Biała, Opole Voivodeship

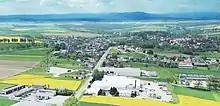
Ustronianka mineral water production plant in Biała

The biggest corporation in Biała was Zakłady Przemysłu Dziewiarskiego i Pończoszniczego w Białej Prudnickiej. Currently, the major industrial plant in Biała is Ustronianka Sp. z o.o.